Internationalist Theatre

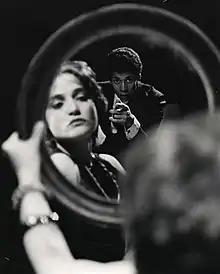
Angelique Rockas as Carmen with Okon Jones in Genet's The Balcony, Internationalist Theatre

Internationalist Theatre is a London theatre company founded by South African Greek actress Angelique Rockas in September 1980. The company was originally named New Internationalist Theatre, with an intention to pursue an internationalist approach in its choice of plays as well as "a multi-racial drama policy, with an even mix of performers drawn from different cultural groups", "The Stage", April 1981.